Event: Nepal Earthquake
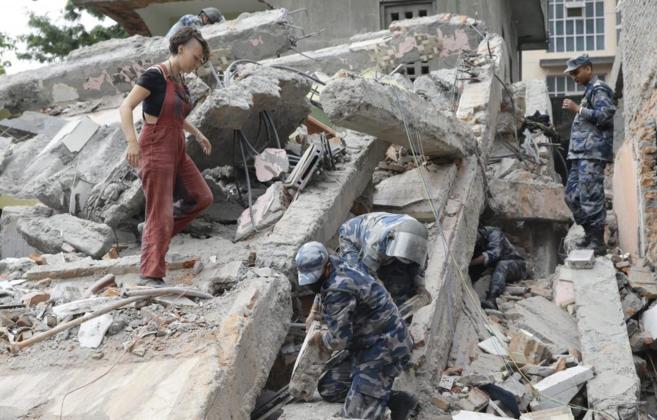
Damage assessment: damage